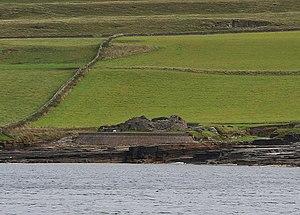
Le broch de Midhowe, anciennement appelé broch de Mid Howe, est une tour en pierres sèches construite vers la fin du Iᵉʳ millénaire av. J.-C., au cours de l'âge du fer britannique. Le broch est situé au sud-ouest sur l'île de Rousay, dans l'archipel des Orcades, en Écosse. Des habitations sont construites autour du broch dans la première moitié du Iᵉʳ millénaire apr. J.-C.